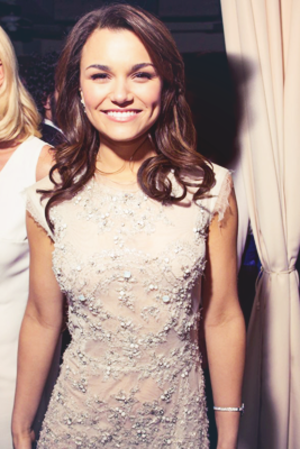
Samantha Barks, née le 2 octobre 1990 à Laxey, est une chanteuse, actrice et danseuse britannique.